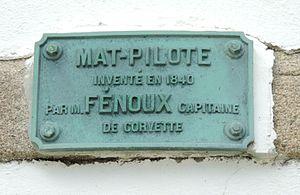
Mât Fenoux d'Audierne. Détail au dessus de l'entrée.
Le mât-pilote-Fénoux est un mât de signaux destiné à faciliter l'entrée des navires dans les ports, lorsque le mauvais temps empêche les pilotes lamaneur de monter à bord.